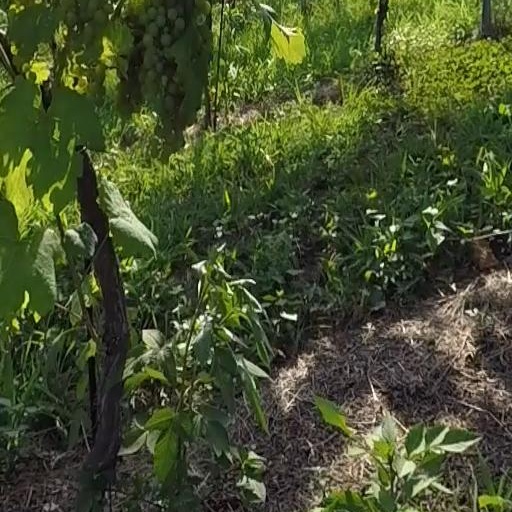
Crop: grape